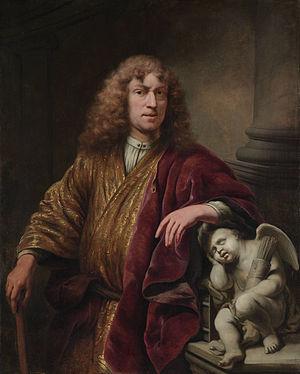
Ferdinand Bol est un peintre, graveur et dessinateur néerlandais du siècle d'or, auteur de portraits et de tableaux sur des sujets bibliques. Il fut l'un des meilleurs élèves de Rembrandt.